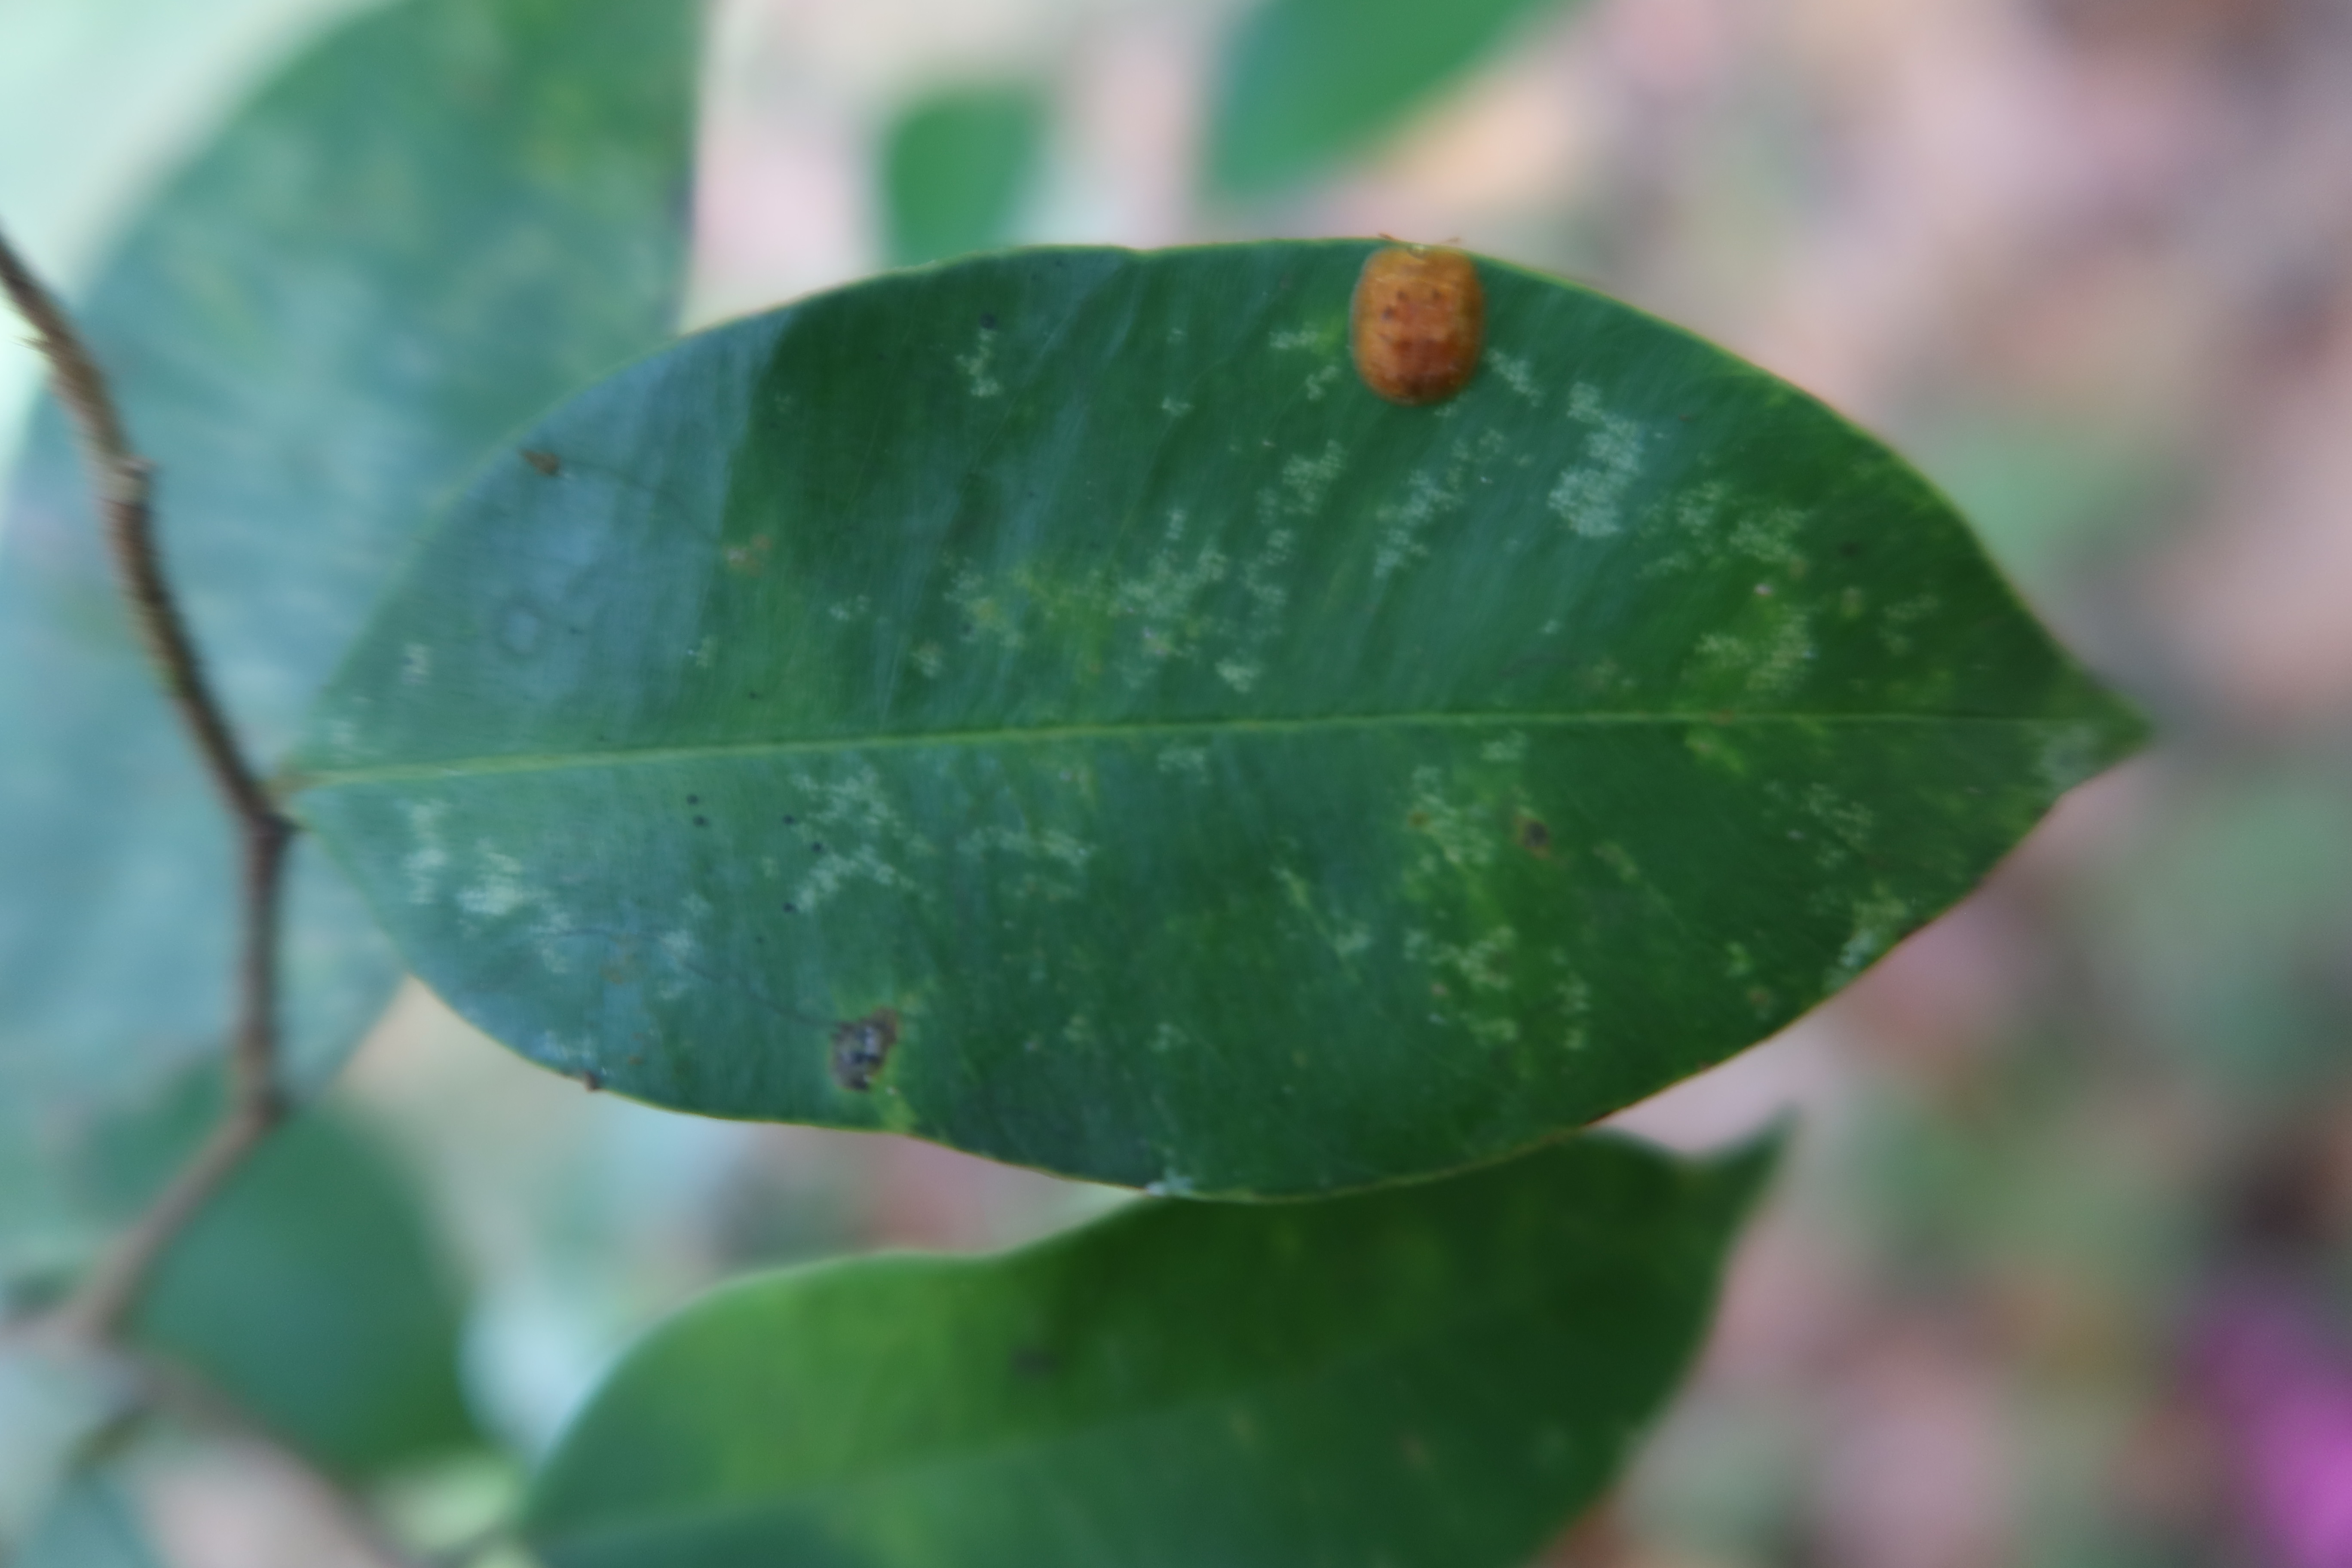
Label: Black spots